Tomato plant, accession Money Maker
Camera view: vertical (180 deg); turntable rotation: 240 degrees
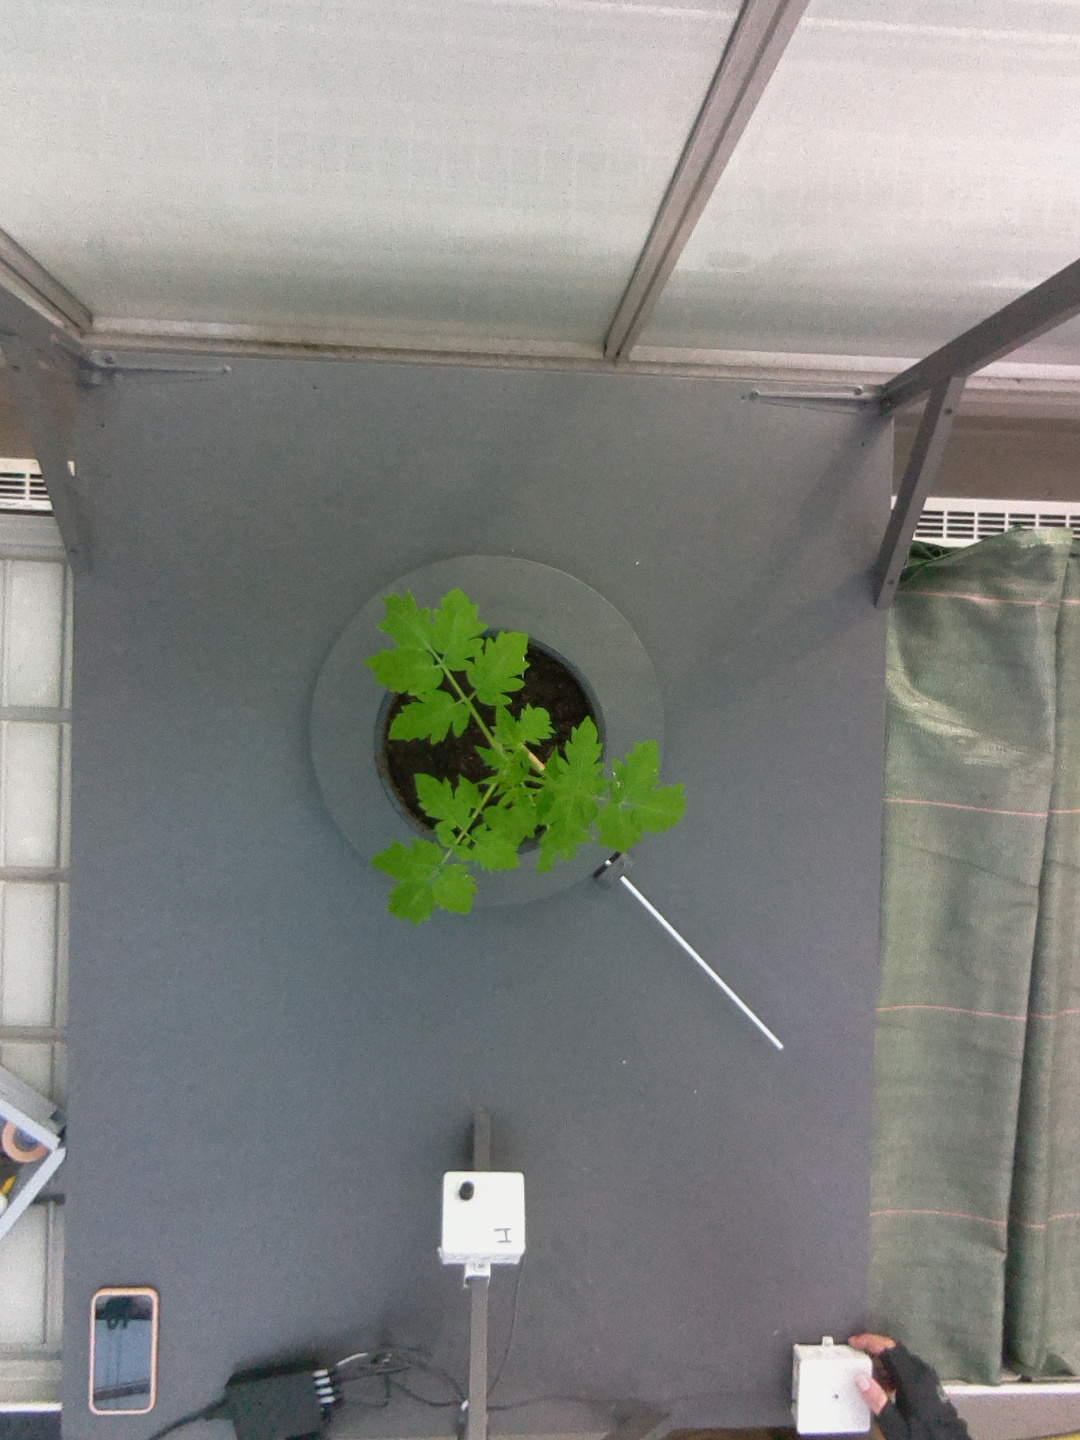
BBCH growth stage 13: 6 of true leaves visible